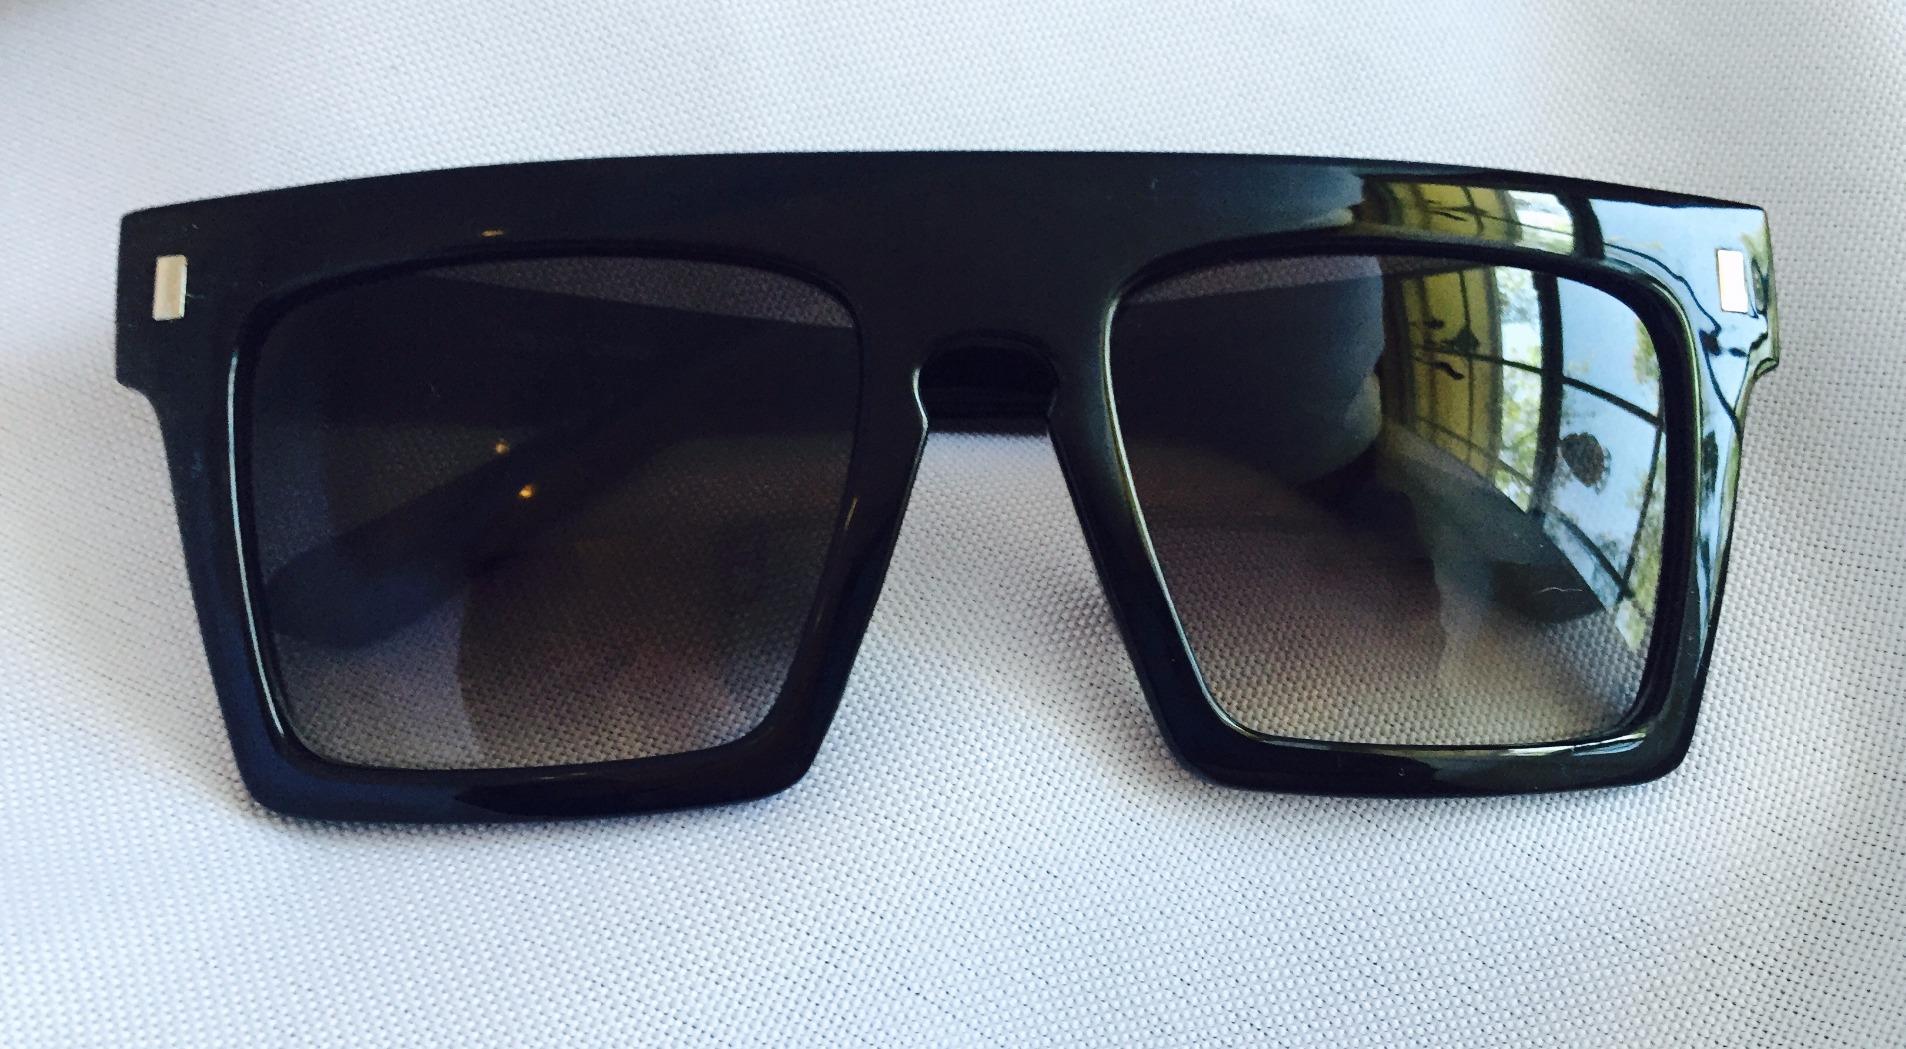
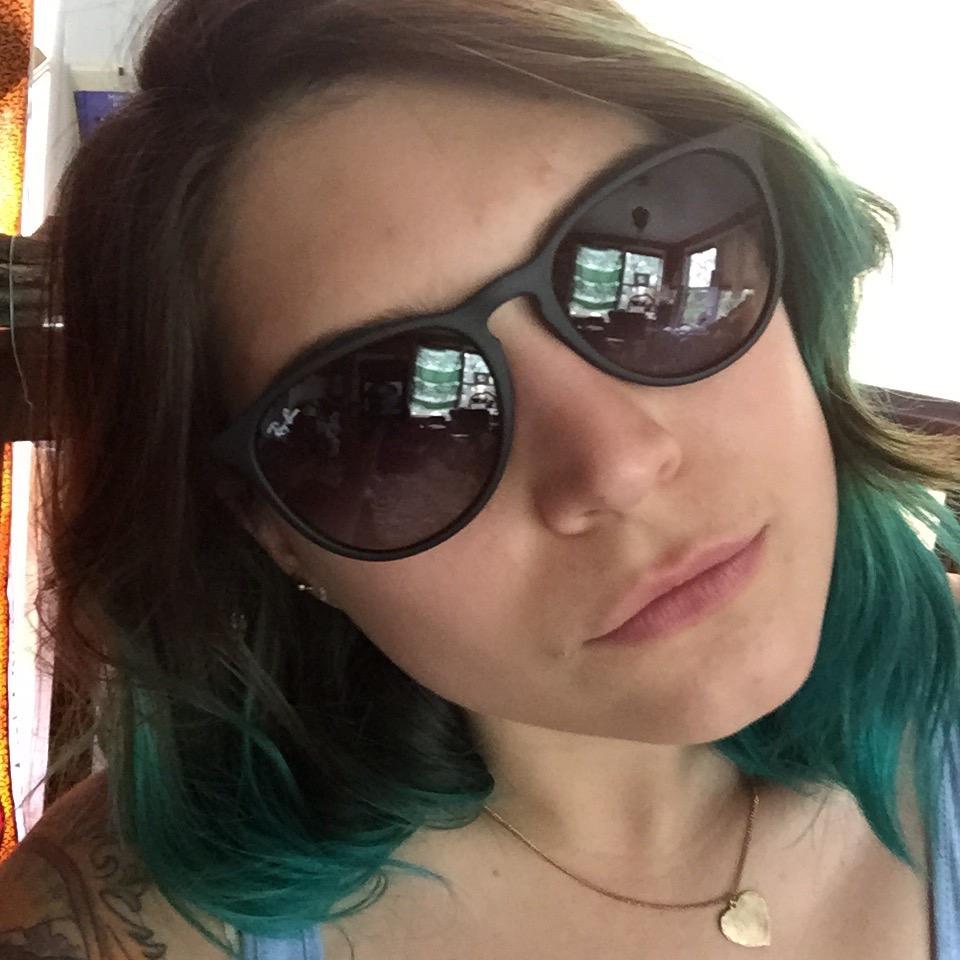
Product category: accessories_sunglasses
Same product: no